Oscar Hullgren

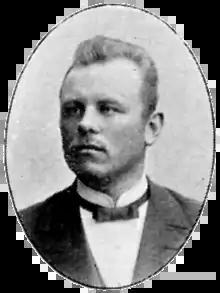
Oscar Hullgren in 1901

Oscar Hullgren (10 August 1869 – 27 April 1948) was a Swedish painter. His work was part of the painting event in the art competition at the 1932 Summer Olympics.